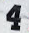
Number: 4